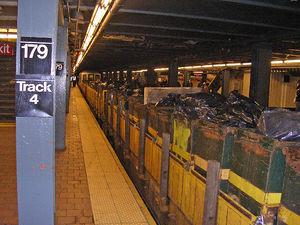
Jamaica – 179th Street est une station souterraine du métro de New York située dans le quartier de Jamaica dans le Queens. Elle est située sur l'IND Queens Boulevard Line issue du réseau de l'ancien Independent Subway System. Sur la base de la fréquentation, la station figurait au 60ᵉ rang sur 421 en 2012.